Widget (video game)

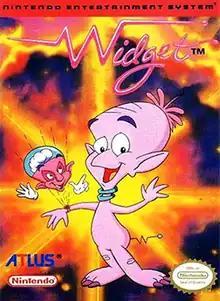

Widget is an action-platform video game series created for the Nintendo Entertainment System in the 1990s by Atlus. It was based on the cartoon series "Widget the World Watcher", which stars a purple alien named Widget. The original game came out in 1992, followed by the sequel "Super Widget" on the Super NES in 1993.